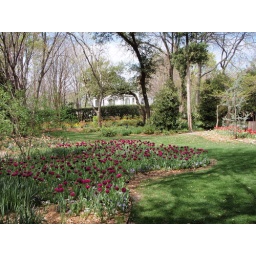
Dark wine tulips near the water wall